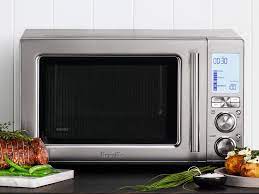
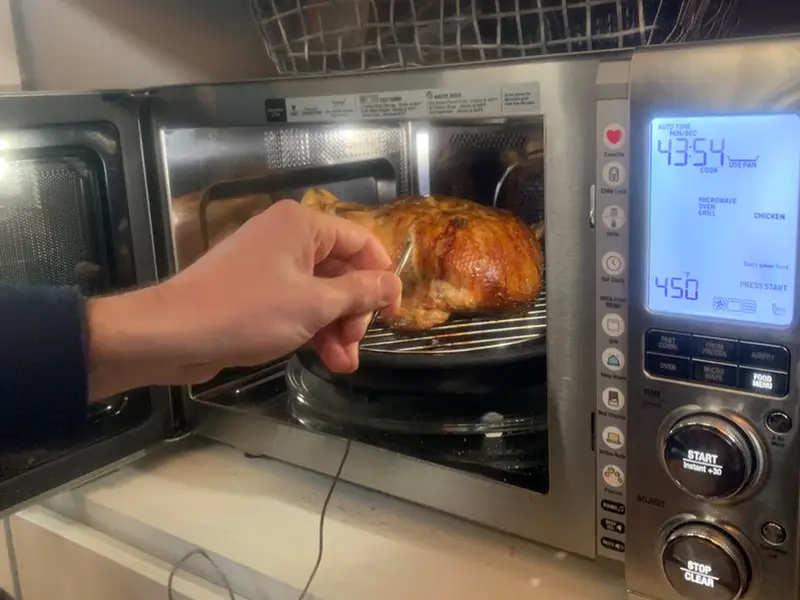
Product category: misc
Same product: yes